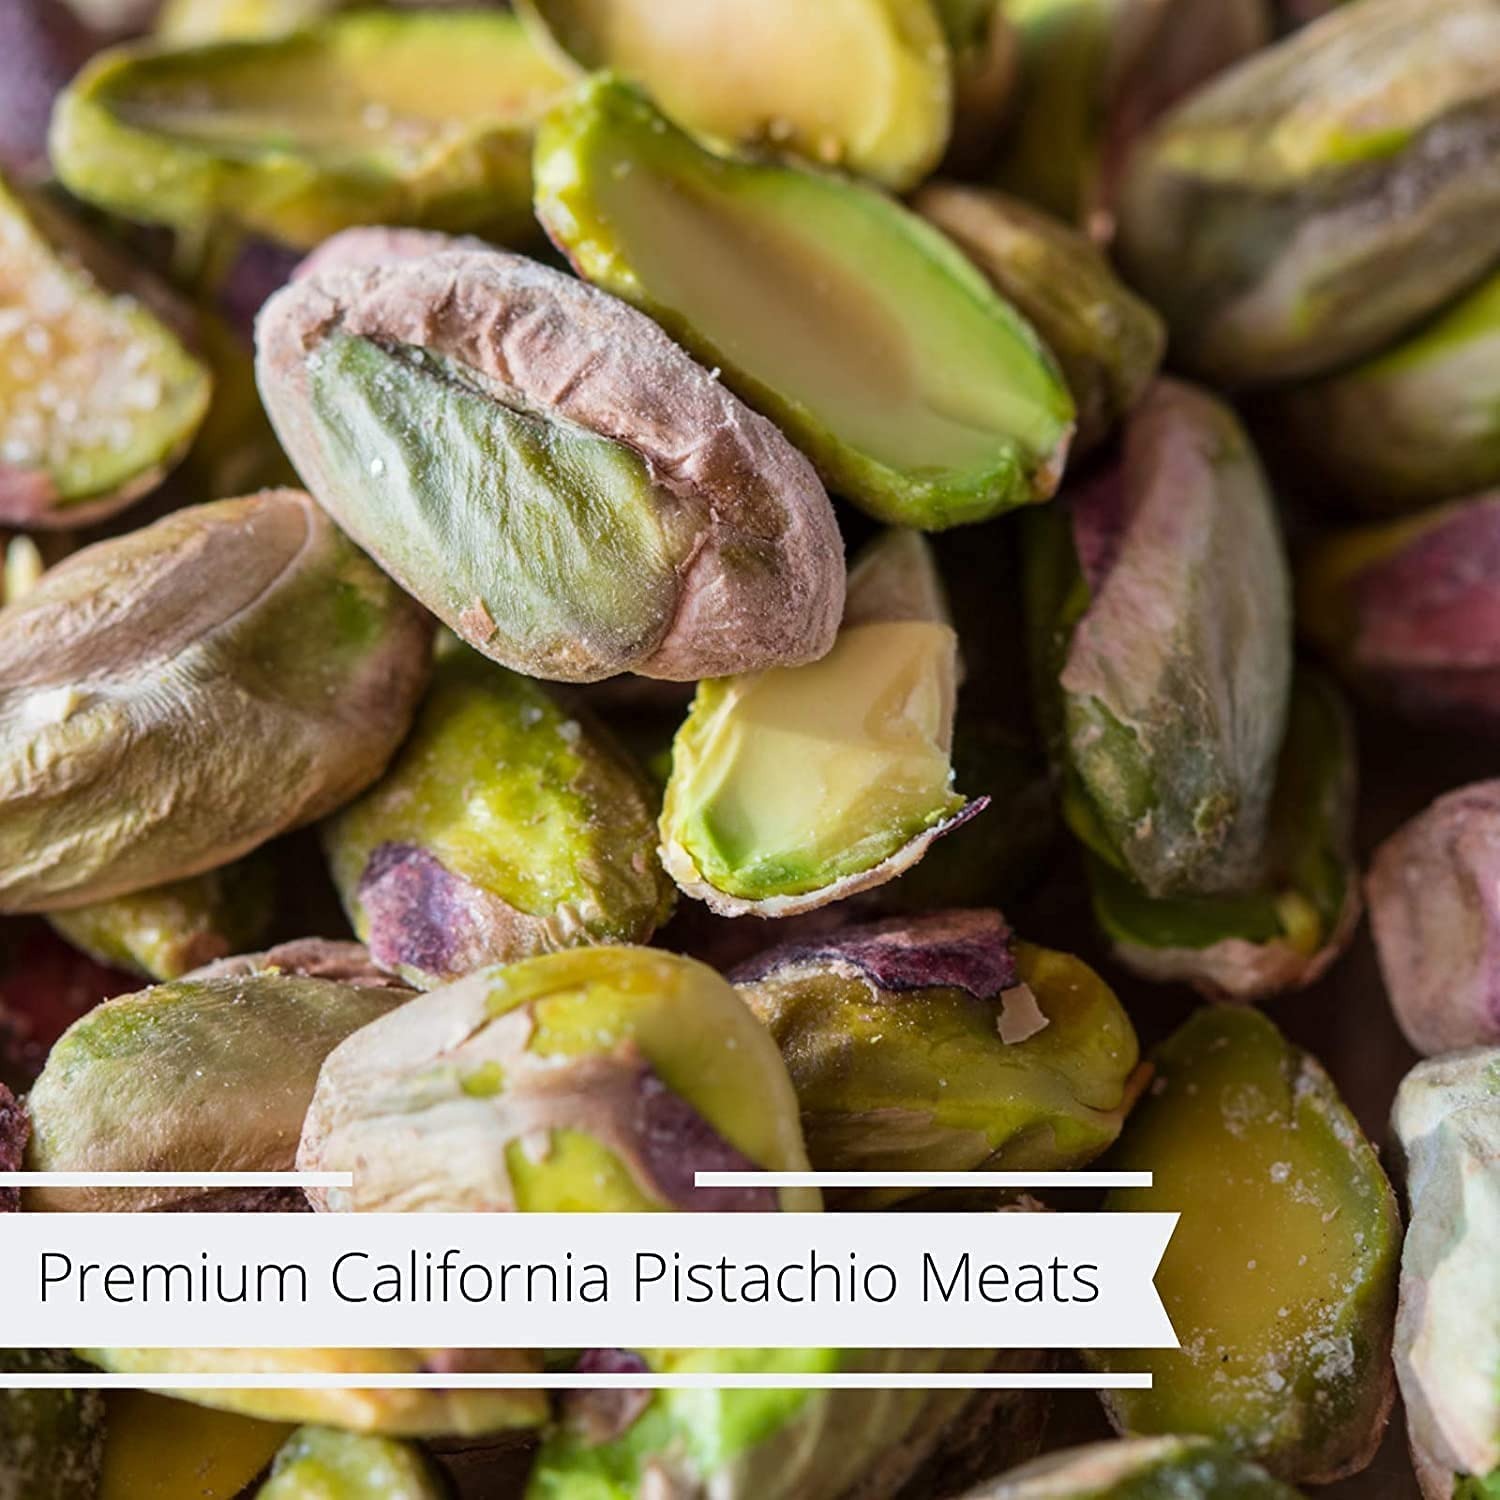
Item Name: Premium California Roasted Salted Shelled Pistachio Kernels by Its Delish, 2 lbs Bulk Bag- Fresh & Crunchy Dry Roasted Pistachio Nuts No Shell with Salt, Kosher Snack & Salad Topping
Bullet Point 1: FRESH & DELICIOUS Dry Roasted to perfection and lightly salted with Sea Salt Premium California Pistachios
Bullet Point 2: VALUE SIZE Two Pound ( 32 Oz) bulk bag Its Delish brand
Bullet Point 3: HEALTHY SNACK Fresh, tasty and healthy, source of fiber, protein, vitamins and minerals - No Salt, Oil or Preservatives added.
Bullet Point 4: SNACK & PARTY Wonderful snack for home, office, on the go, or any occasion - Sprinkle some into your favorite salad!
Bullet Point 5: QUALITY & KOSHER Certified Kosher OU Made & Packaged in the USA 100% Natural
Bullet Point 6: ALLERGEN WARNING – May be roasted with either Vegetable Oil, Peanut Oil, Sunflower Oil, and/or Soybean Oil.
Product Description: <p><strong>Premium California Roasted Salted Shelled Pistachio Meats Kernels by Its Delish, 2 lbs Bulk Bag</strong></p><p>Stock up for your daily snacking and upcoming party or event with our premium California pistachios roasted to perfection and perfectly lightly salted with sea salt. This is an awesome snack for movie night or game parties. You get all the nutrients and vitamins at their max and it makes a great addition to your daily snacking diet. Aside from snacks, raw pistachios are awesome in salads and fancy dishes and recipes. Stock up for home and office snack pantry and for your cooking and baking. Get yours today or send as gift to a friend or loved one! Enjoy!</p><p><strong>About It's Delish!</strong></p><p>It's Delish was established in 1992 and is located in North Hollywood, California. It's Delish is a food manufacturer and distributor who produces over 500 gourmet food products including licorice, sour belts, taffies, caramels, Jordan Cashews, chocolates, nuts, fruits, trail mixes, spices, and the spice blends. It's Delish also produces organics and all natural products. We give you the opportunity to order from the factory direct!</p><p>It’s Delish! prides itself on the four pillars that are at the foundation of everything we do.</p><p><strong>Innovation Quality Value Service</strong></p>
Value: 1.0
Unit: Count

Price: 46.99